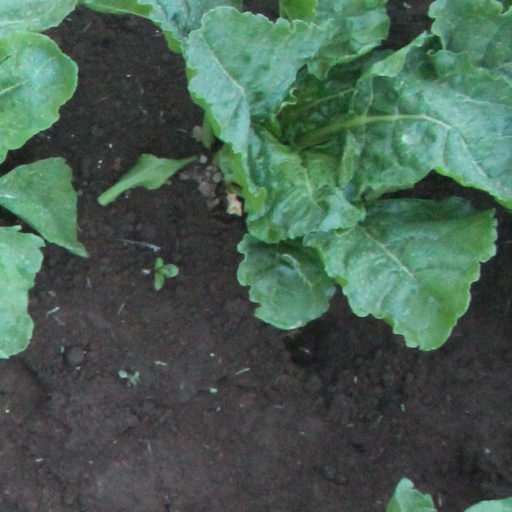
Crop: sugar beet